List of 90210 characters

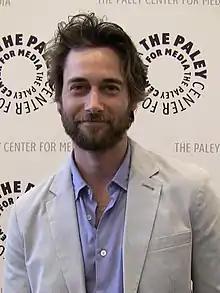
Ryan Eggold portrays the English teacher Ryan Matthews.

Portrayed by Ryan Eggold in seasons one to three, Ryan Matthews is an English literature teacher at West Beverly High in his mid 20s whose unorthodox teaching style puts him at odds with his fellow teachers and sometimes too close with his students. He was suspended for a brief time when it was discovered that he was having an affair with one of his students, who was actually an undercover cop trying to bring down a drug dealer who was dealing at West Beverly. Once he came back from his suspension, his attitude changed from positive influence to strict enforcer, going as far as kicking Silver out of his class as revenge for what she said about him on her blog. However, he soon takes her back in her class and goes back to his more supportive ways. He has served as a love interest of Kelly Taylor, Kimberly MacIntyre, Jen Clark and Laurel Cooper. He also had a one-night stand with Brenda while Kelly was away visiting Dylan. However, he and Kelly later hook up the night of her friend Donna Martin's store opening. Near the end of season 1, he starts dating Naomi's sister Jen Clark but he breaks it up when he finds out she had sex with one of his students and that she is married. He develops a drinking problem after that. At the end of Season 2 Jen comes back revealing that she is pregnant to her sister Naomi. Naomi finds a paternity test in Jen's bag. The viewer doesn't see anything at first, but it's then revealed that Ryan is the father when Naomi sent balloons saying "Congratulations Daddy". He goes to see Jen and tells her that he wants to help out but she says that she doesn't want a school teacher to take care of her child. He gets so upset that he drinks and drives by the school where he sees Naomi and a teacher in the school (it's later revealed that the teacher rapes Naomi) and hits a large sign by the school. Ryan and Jen's son Jacque/Jack was born in episode 5. He was suspended from West Beverly High in episode seven. When Jen leaves Ryan to care for Jacque alone, he turns to Debbie for help, and the two end up hooking up.